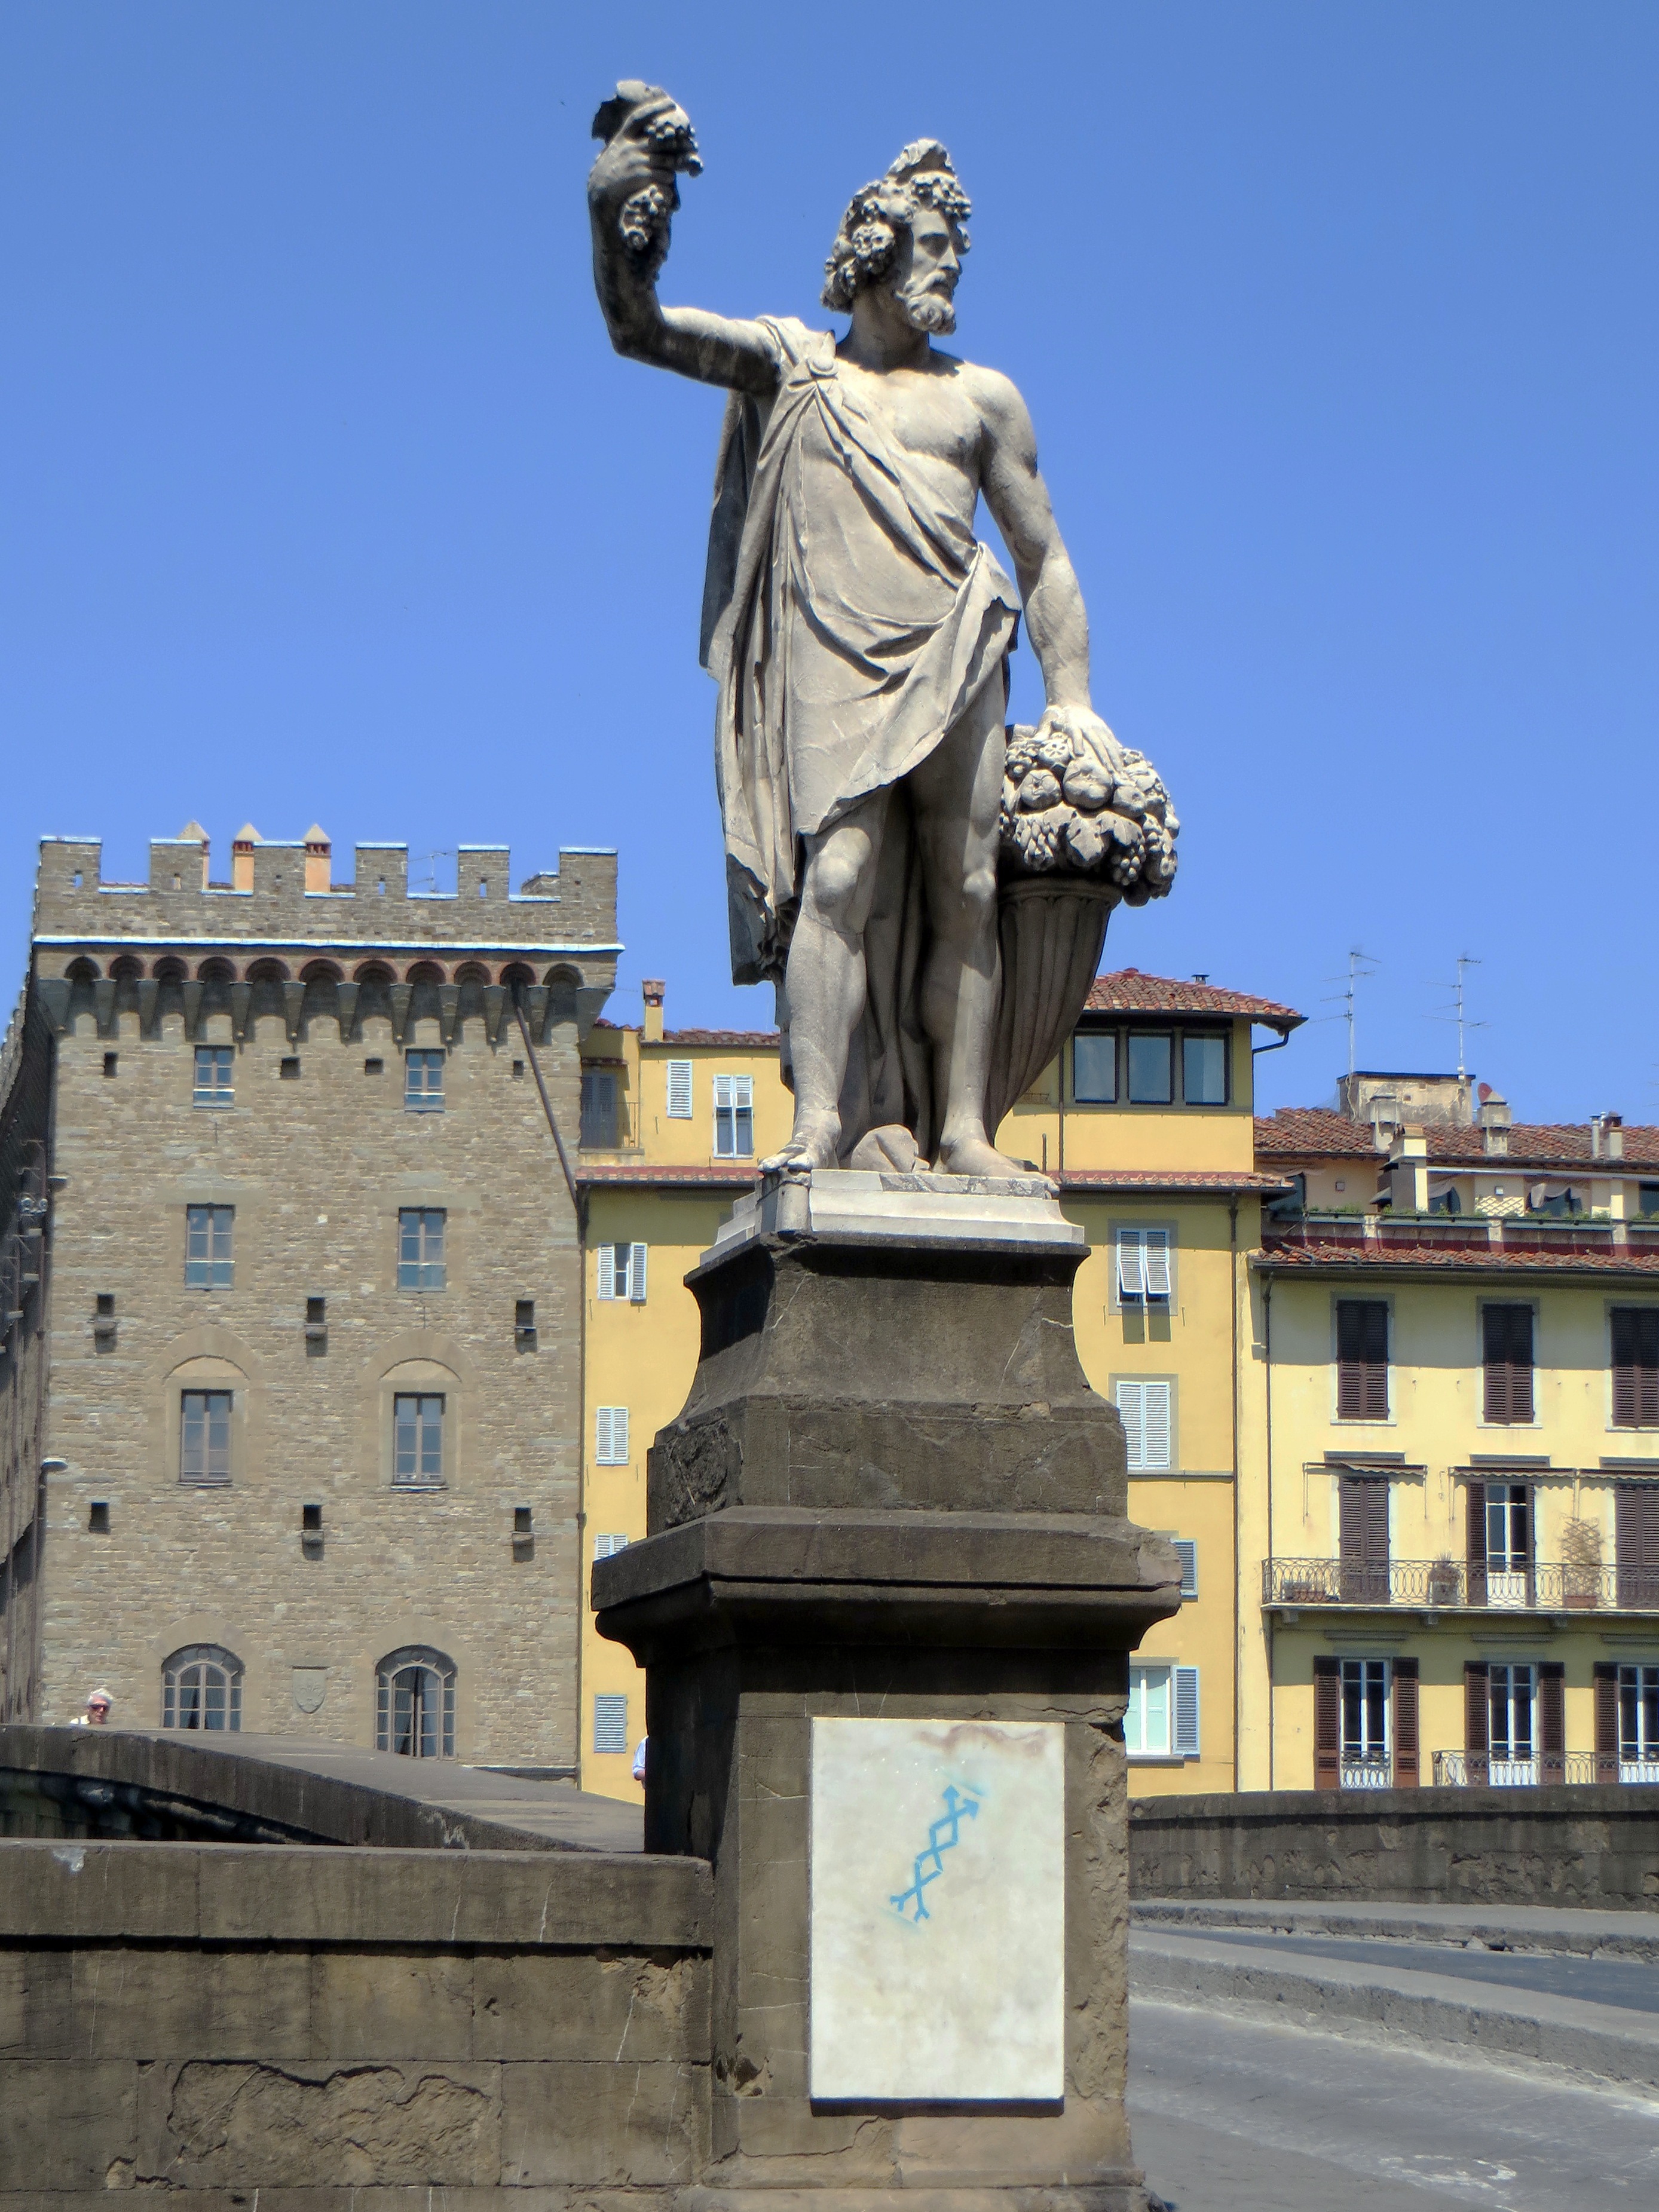
architecture, monument, statue, landmark, italy, tuscany, artwork, sculpture, memorial, art, florence, ancient history, piazza frescobaldi